Betzwood

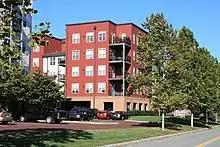
Living along the river in Betzwood.

Betzwood is the name of an area of West Norriton Township in Montgomery County, Pennsylvania. The area once housed the Lubin Studios, an early motion picture studio that operated here from 1912 to 1923.